Tikam Singh Rana

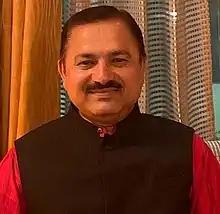

Tikam Singh Rana (Hindi: टीकम सिंह राणा) (Dr T.S. Rana), is an Indian plant biologist, specializing in plant taxonomy, conservation biology, and molecular systematics. He currently holds the position of head of the CSIR-Human Resource Development Centre (HRDC). Prior to assuming this role, he served as chief scientist, head, and area coordinator of the Plant Diversity, Systematics, and Herbarium (PDSH) Division at the CSIR-National Botanical Research Institute (CSIR-NBRI) in Lucknow. Rana’s contributions to understanding the taxonomy and phylogeny of taxonomically complex and economically important taxa like "Murraya" sp., "Chenopodium" sp., "Ocimum" sp., "Jatropha curcas"", Taxus" sp., "Ephedra" sp., "Acorus calamus", "Ficus" sp., "Sapindus" sp., "Bergenia" sp., "Betula" sp., "Uraria" sp., "Gymnema" sp., etc. employing both phenotypic and molecular markers (RAPD, DAMD, ISSR, AFLP, SSRs and genes from nuclear ribosomal and chloroplast DNAs are exemplary). Rana has immensely contributed towards the capacity building in plant taxonomy and bi-systematics by coordinating hands-on training courses from 2012 to 2018 for young faculty and students pursuing plant taxonomy in Indian Universities and Institutions.